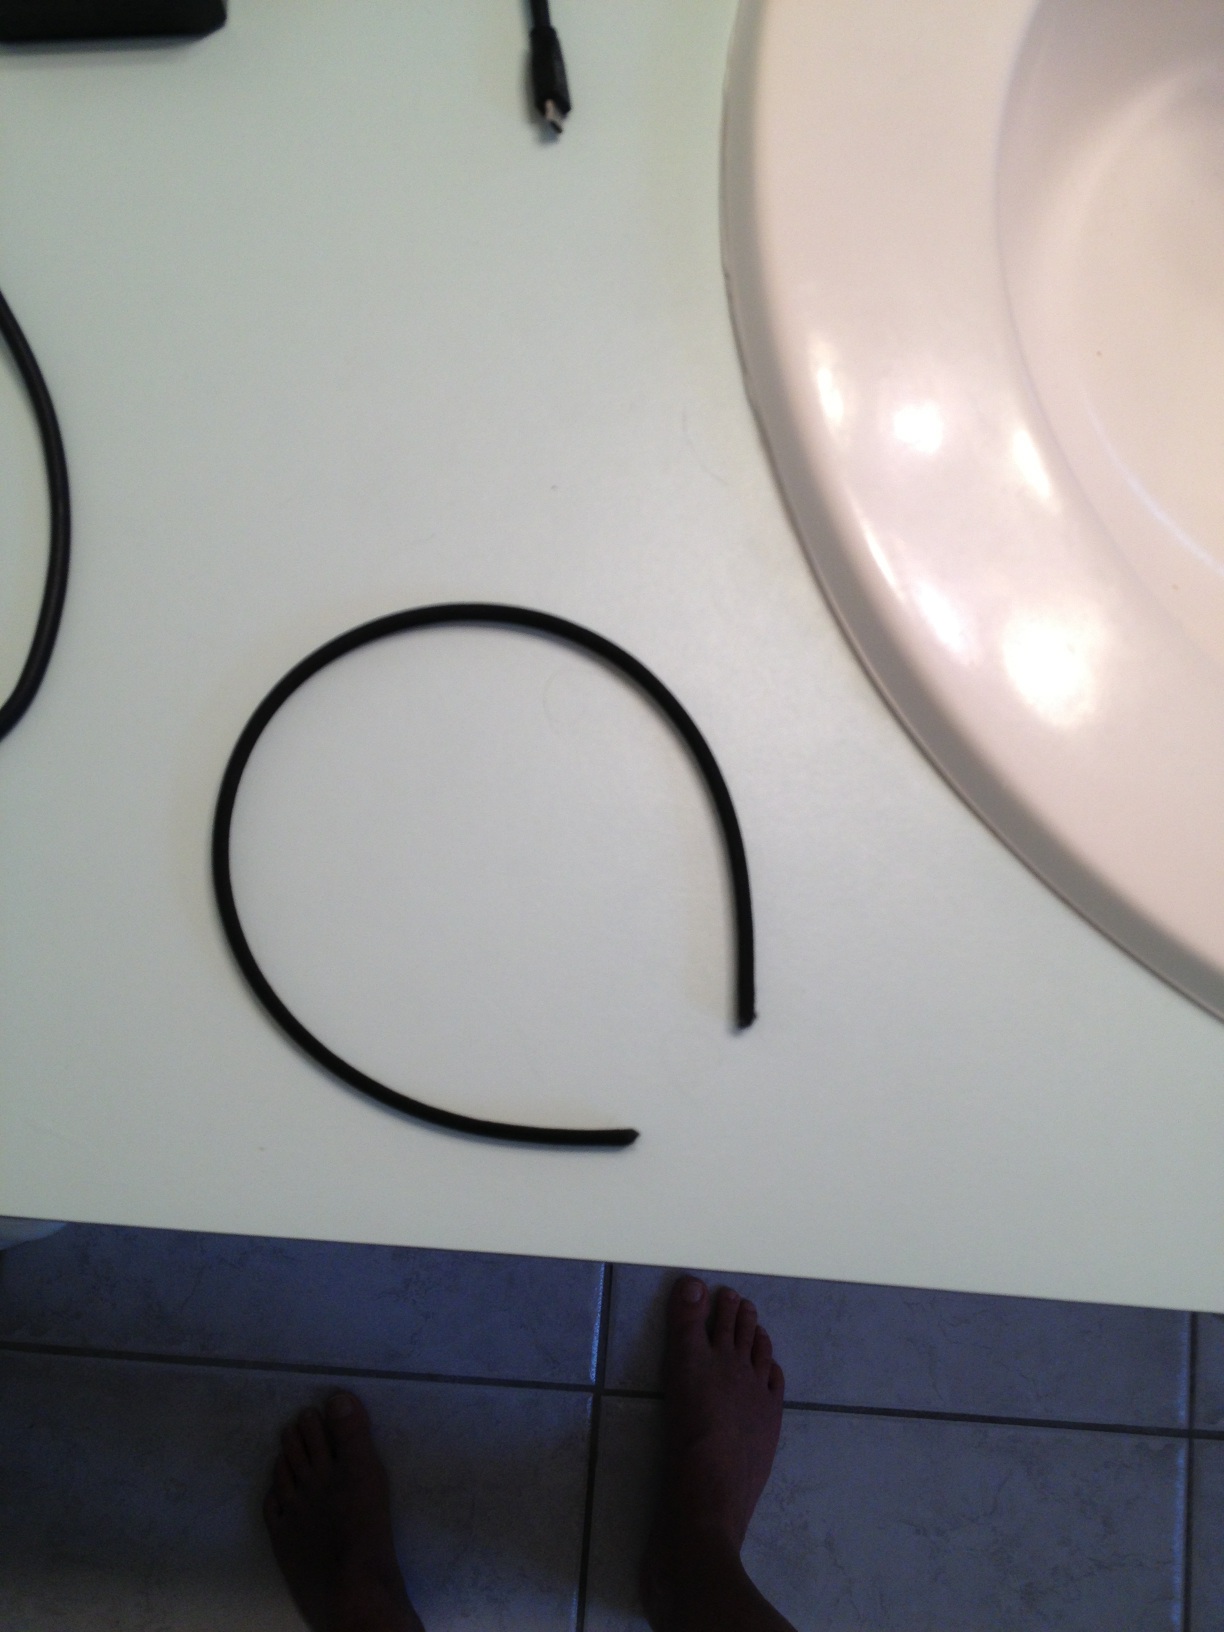Question: What color is the headband?
Answer: black